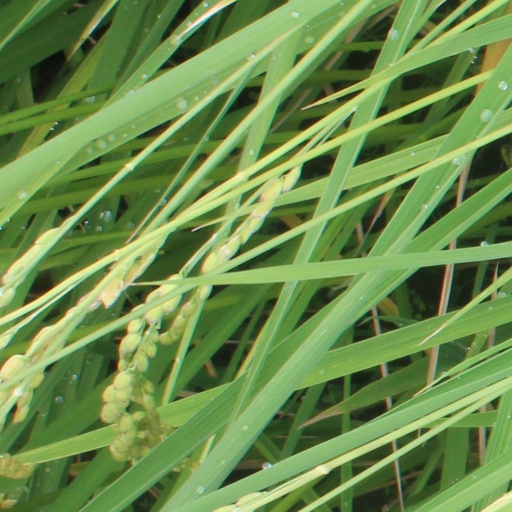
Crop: rice